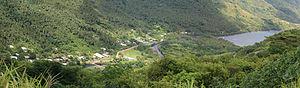
Vue du village de Taipivai et du bout de la baie du Contrôleur, à Nuku Hiva, îles Marquises, Polynésie Française.